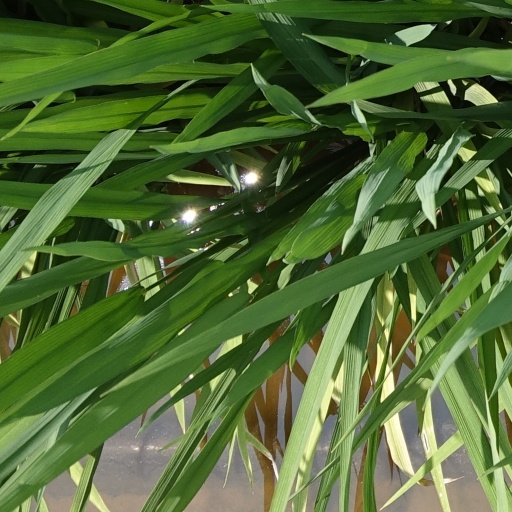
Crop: rice